Chunee

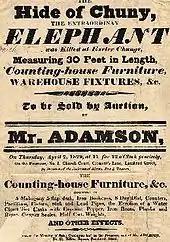

Hundreds of people paid the usual shilling entrance fee to see his carcass butchered, and then dissected by doctors and medical students from the Royal College of Surgeons. His skeleton weighed 876 lb (397 kg), and was sold for £100 and exhibited at the Egyptian Hall in Piccadilly, and later at the Royal College of Surgeons in Lincoln's Inn Fields, the bullet holes clearly visible. His skin weighed 17 cwt (1,900 lb or 860 kg), and was sold to a tanner for £50. Chunee's skeleton, along with a display of the affected tusk, was on display in the Royal College of Surgeons Museum until 11 May 1941 when the museum was almost entirely destroyed by a direct hit from an Axis bombing during WWII. Chunee's skeleton was destroyed.